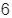
Number: 6